2007 New England Patriots season

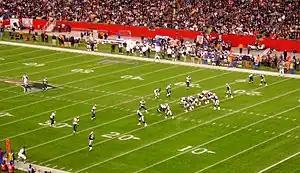
The Patriots playing a spread offense

Due to Buffalo's loss to Jacksonville earlier in the day, the Patriots entered the game against the 5–5 Eagles as AFC East champions for the fifth consecutive season. Their clinch in the 11th game of the season was tied for the earliest in NFL history.